Roman Catholic Diocese of Ebolowa

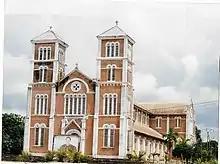
Cathedral of St. Ann and St. Joachim in Ebolowa

The Roman Catholic Diocese of Ebolowa is a diocese located in the city of Ebolowa in the ecclesiastical province of Yaoundé in Cameroon.